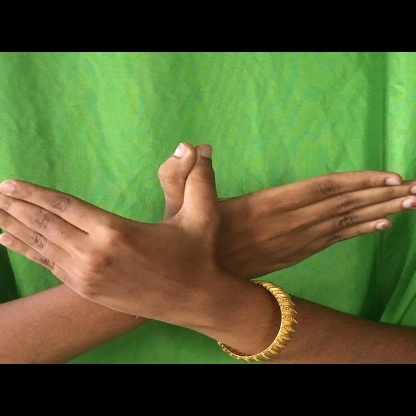
Mudra: Garuda